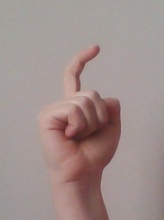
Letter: ra